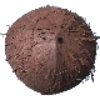
Label: Cocos 1